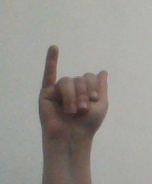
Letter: meem